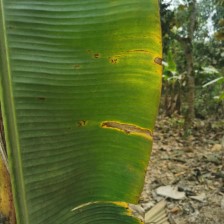
Label: pestalotiopsis